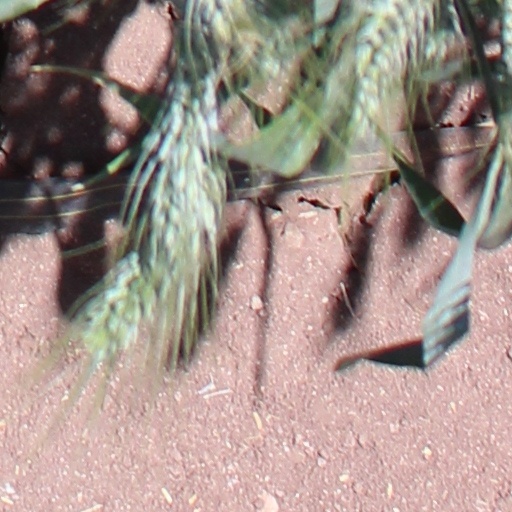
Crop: wheat